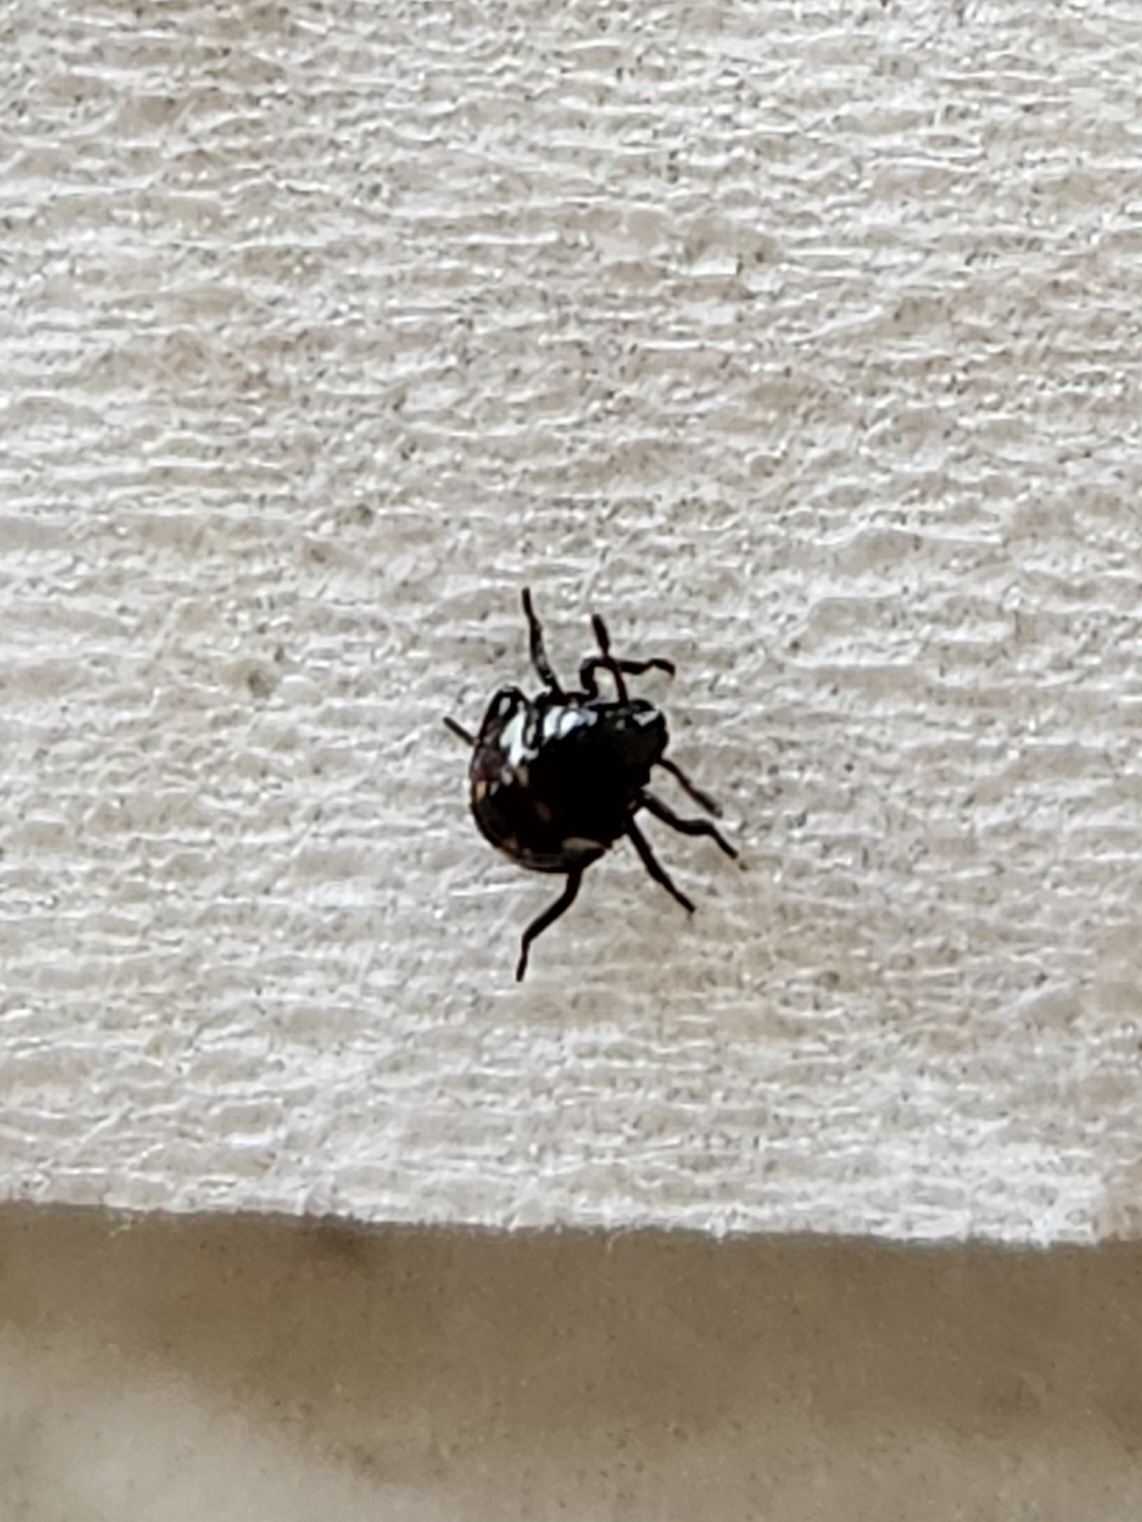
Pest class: stink_bug